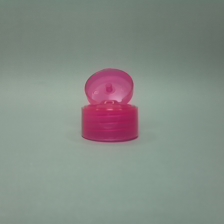
Color: red/orange/pink/fuchsia/brown
Cap type: flip-top cap